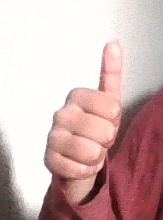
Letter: aleff